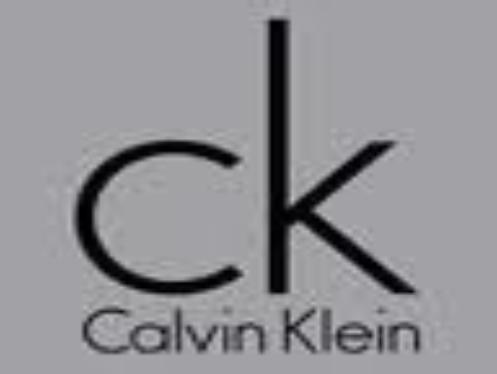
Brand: Ck Calvin Klein-2
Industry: Clothes